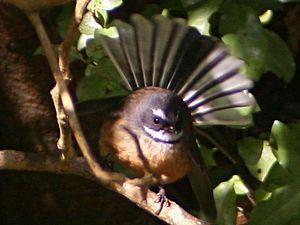
Le Rhipidure à collier est une espèce de petits oiseaux insectivores de la famille des Rhipiduridae. C'est une espèce très commune en Australie où on la trouve partout en dehors des régions désertiques mais on la trouve aussi en Nouvelle-Zélande, en Nouvelle-Guinée, dans les Îles Salomon et en Nouvelle-Calédonie où elle est appelée « Petit lève-queue ».
Le Rhipidure brun est une espèce de passereau de la famille des Rhipiduridae.